Junya Tanaka

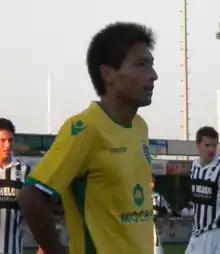
Tanaka with Sporting CP in 2014

He played 9 games for Kashiwa Reysol in 2009 as a specially-designated player during his graduation year at Juntendo University. After spending nearly six years playing for Reysol, he signed a five-year deal with Primeira Liga side Sporting CP on 29 June 2014.